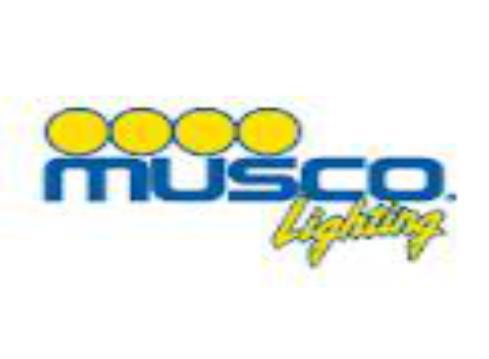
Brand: musco
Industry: Necessities